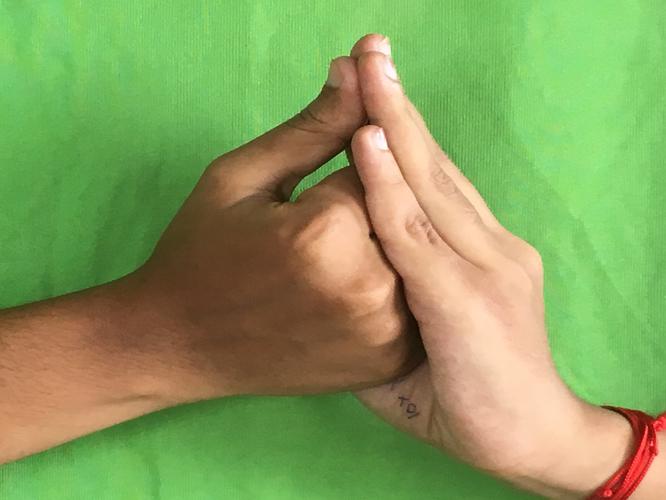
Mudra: Shanka
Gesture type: double_hand